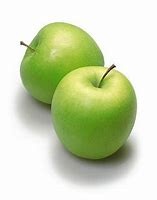
Label: apple